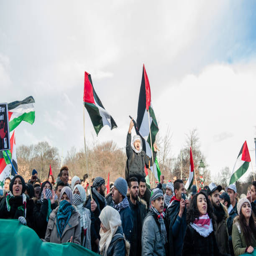
protesters wave flags and shout slogans during a demonstration against recognition as capital